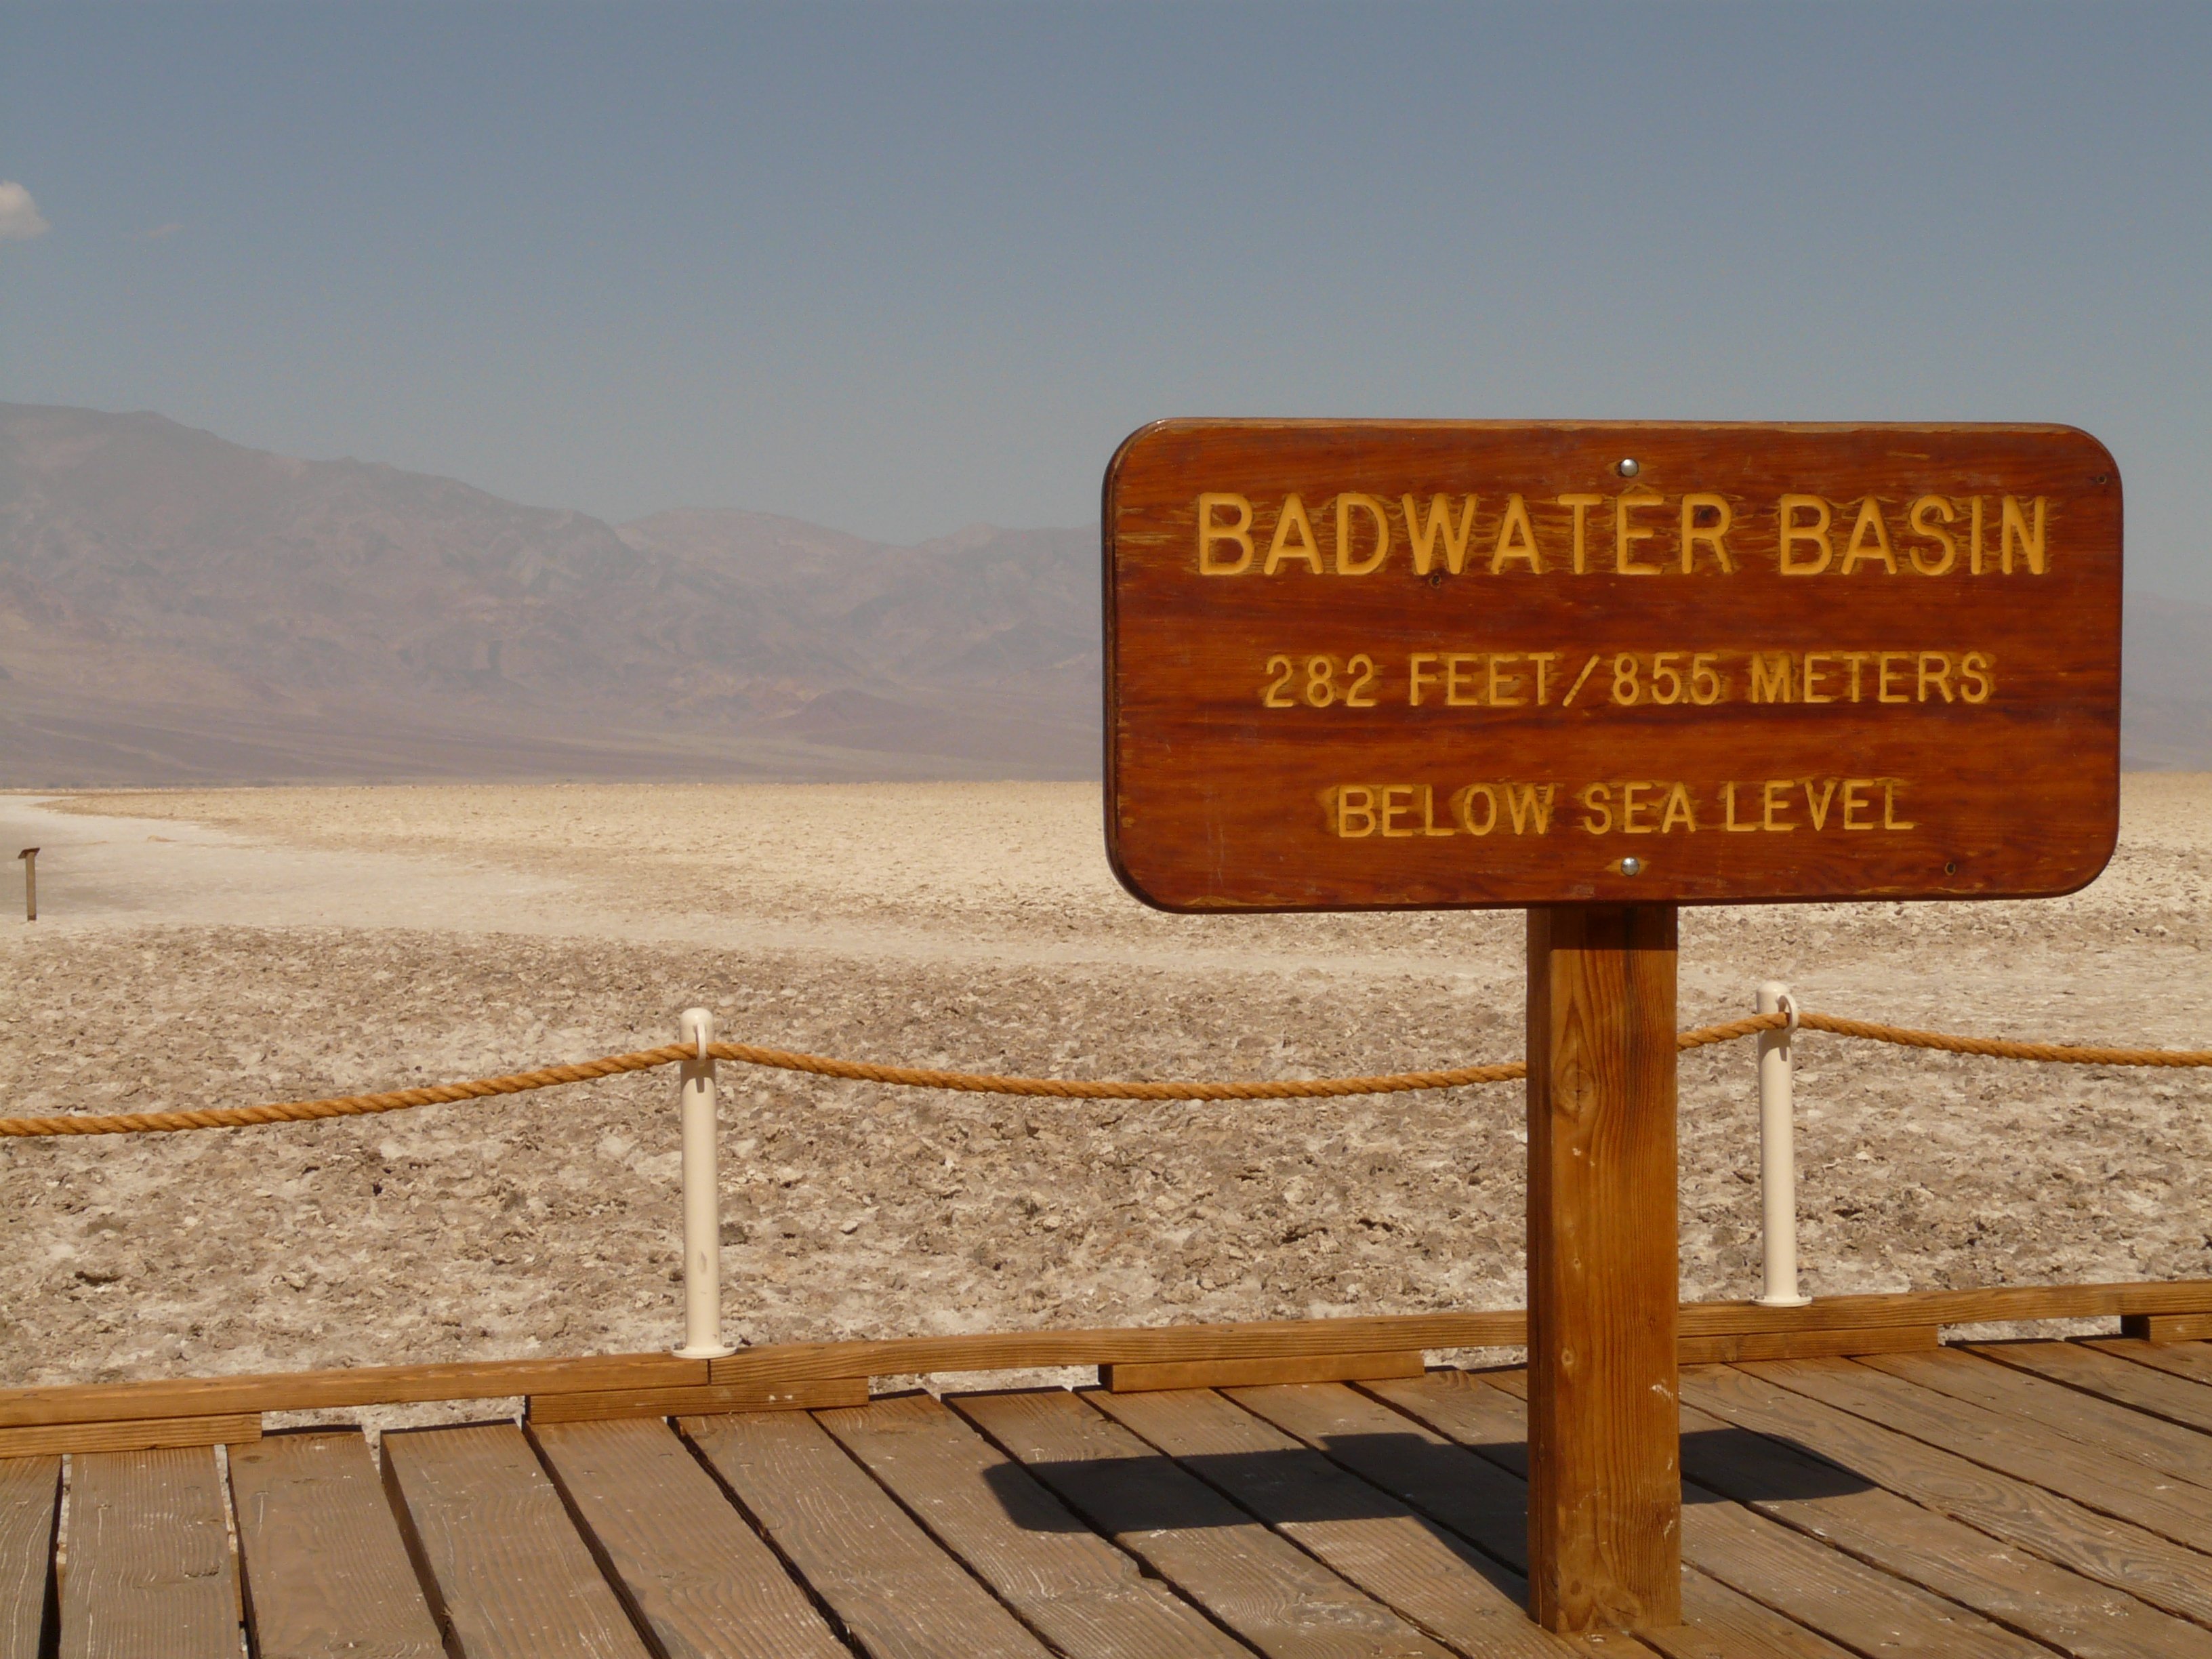
wood, dry, sign, salt, national park, california, mojave desert, badwater, shape, drought, salt lake, death valley, sierra nevada, salt pan, death valley national park, badwater basin